America McCutchen Drennan

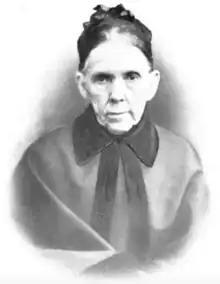
America McCutchen Drennan

America Witherspoon Drennan ( America Missouri McCutchen; July 23, 1830 – June 26, 1903) was an American educator and pioneer missionary to Japan. She did not acquire the Japanese language, and from the beginning of her career as a missionary, she was met with opposition and discouragement but it did not dissuade her. Yet, she organized classes in English language for young men; the Chautauqua Circle was formed and a periodical started; children's meetings and old women's meetings were held; Sunday schools were introduced; a Christian Endeavor Society was organized; and orphanage was started; and a girls' school was opened.